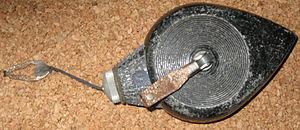
Le cordeau à tracer ou cordex est une cordelette imprégnée de poudre de craie colorée, servant à faire des marquages rectilignes provisoires sur des chantiers de construction.